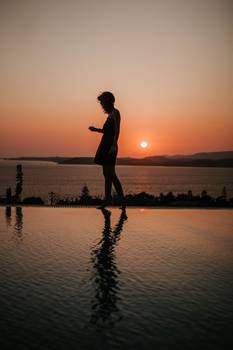
Label: No Watermark